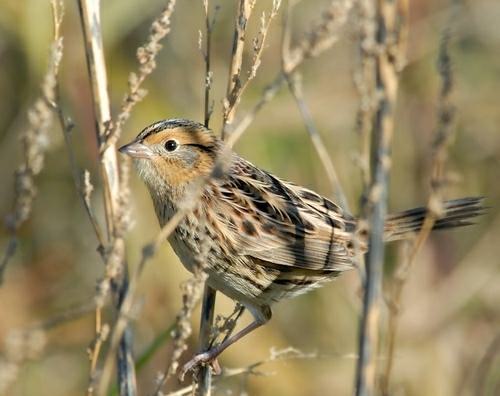
A photo of a le conte sparrow